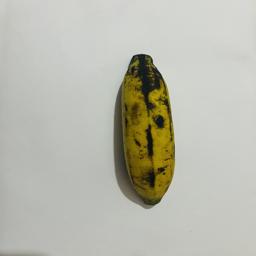
Ripeness: Overripe